Atsuta Jingu Temma-cho Station

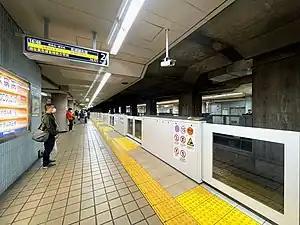

is an underground metro station located in Atsuta-ku, Nagoya, Aichi Prefecture, Japan operated by the Nagoya Municipal Subway's Meijō Line. It is located 23.4 kilometers from the terminus of the Meijō Line at Kanayama Station. This station provides access to Atsuta Shrine.